Innovatiocaris

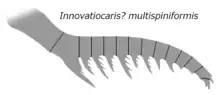
"Innovatiocaris"? "multispiniformis" frontal appendage

NIGP 177621, the holotype of "Innovatiocaris."? "multispiniformis", was collected from the same locality as the "I. maotianshanensis" holotype. It consists of a complete frontal appendage. The appendage of "I."? "multispiniformis" consists of 13 distal articulated podomeres, as opposed to the 11 podomeres found in "I. maotianshanensis" and "I."? sp. This may be a unique feature or the result of incomplete preservation. The specific name, ""multispiniformis"", is derived from the roots "multi", meaning "multiple", and "spiniformis", meaning "spinous", in reference to the multiple spines on the frontal appendages. A 2023 study argued that it forms a monophyletic clade with "I."? sp. but not "I. maotianshanensis", based on phylogenetic analyses.